London Fire Department

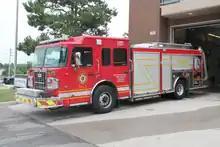
Engine no. 3, a 2016 Spartan Metro Star MFD/Carl Thibault.

In addition to standard firefighting and rescue services, some employees of LFD further divided into four specialized teams: ice/water rescue, hazardous materials, technical/rope rescue, and fire communications.